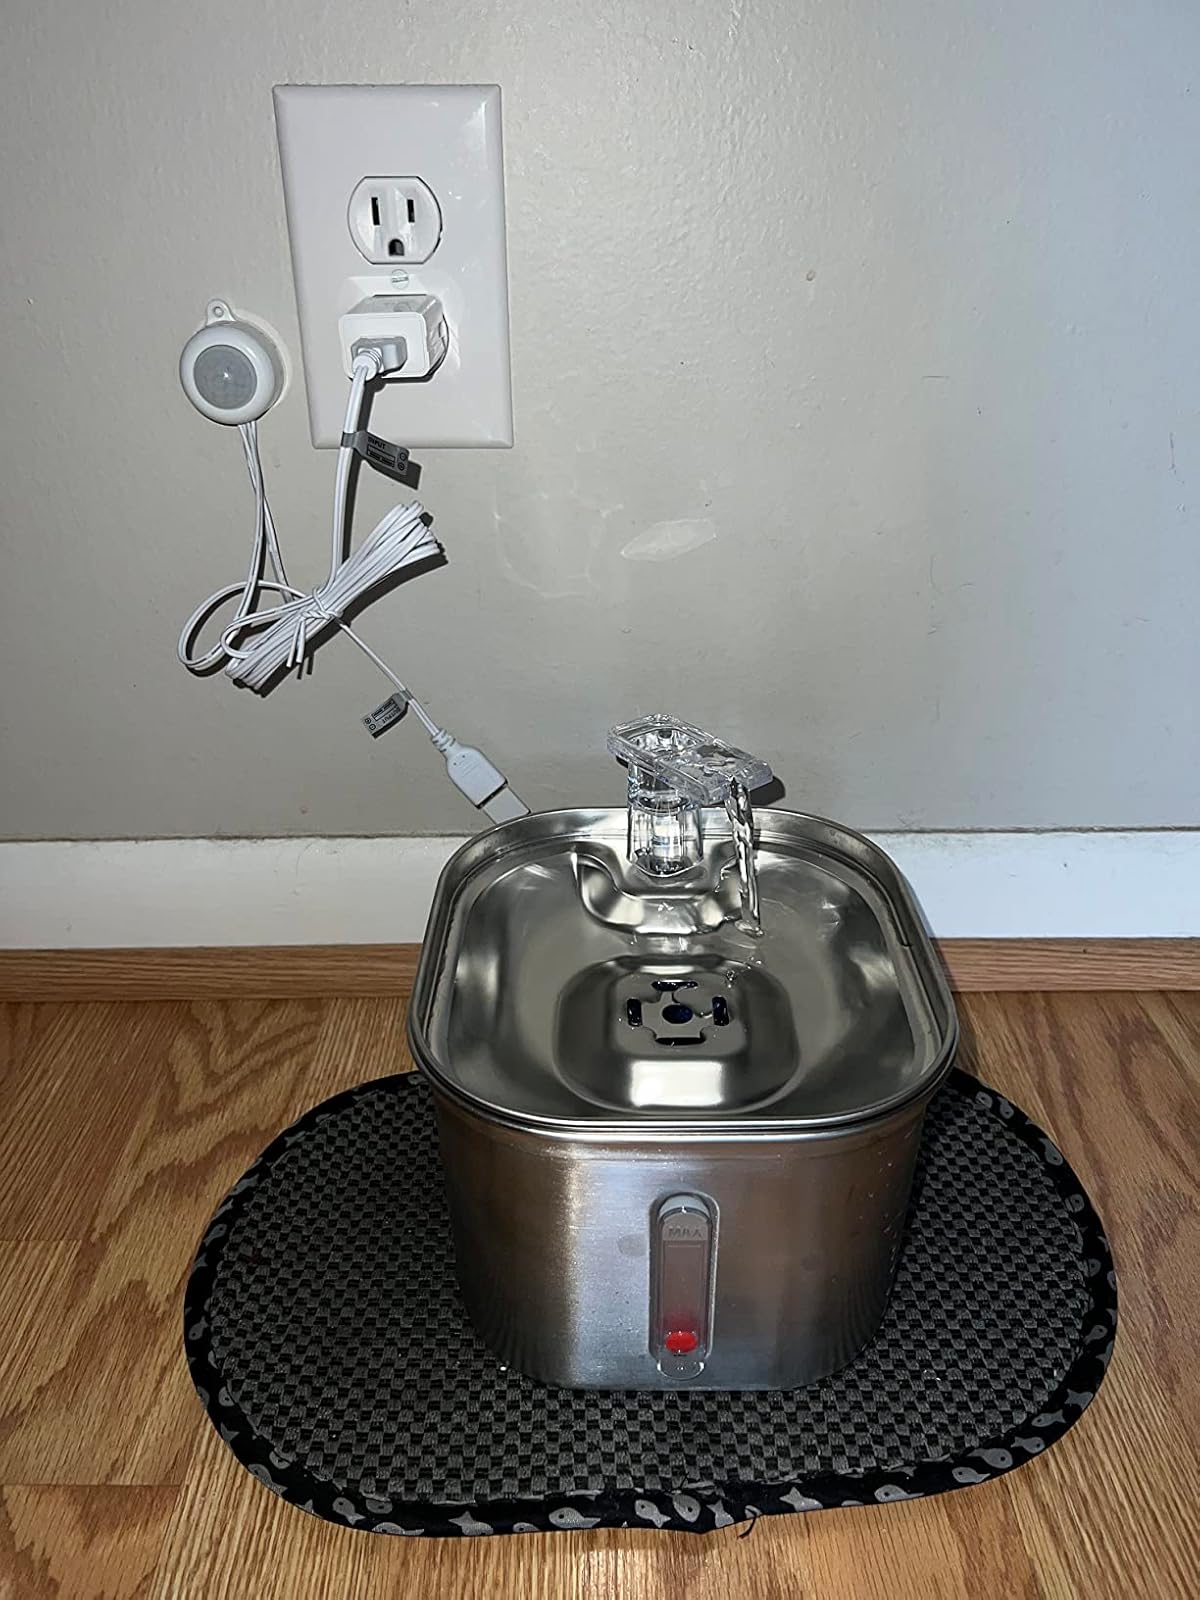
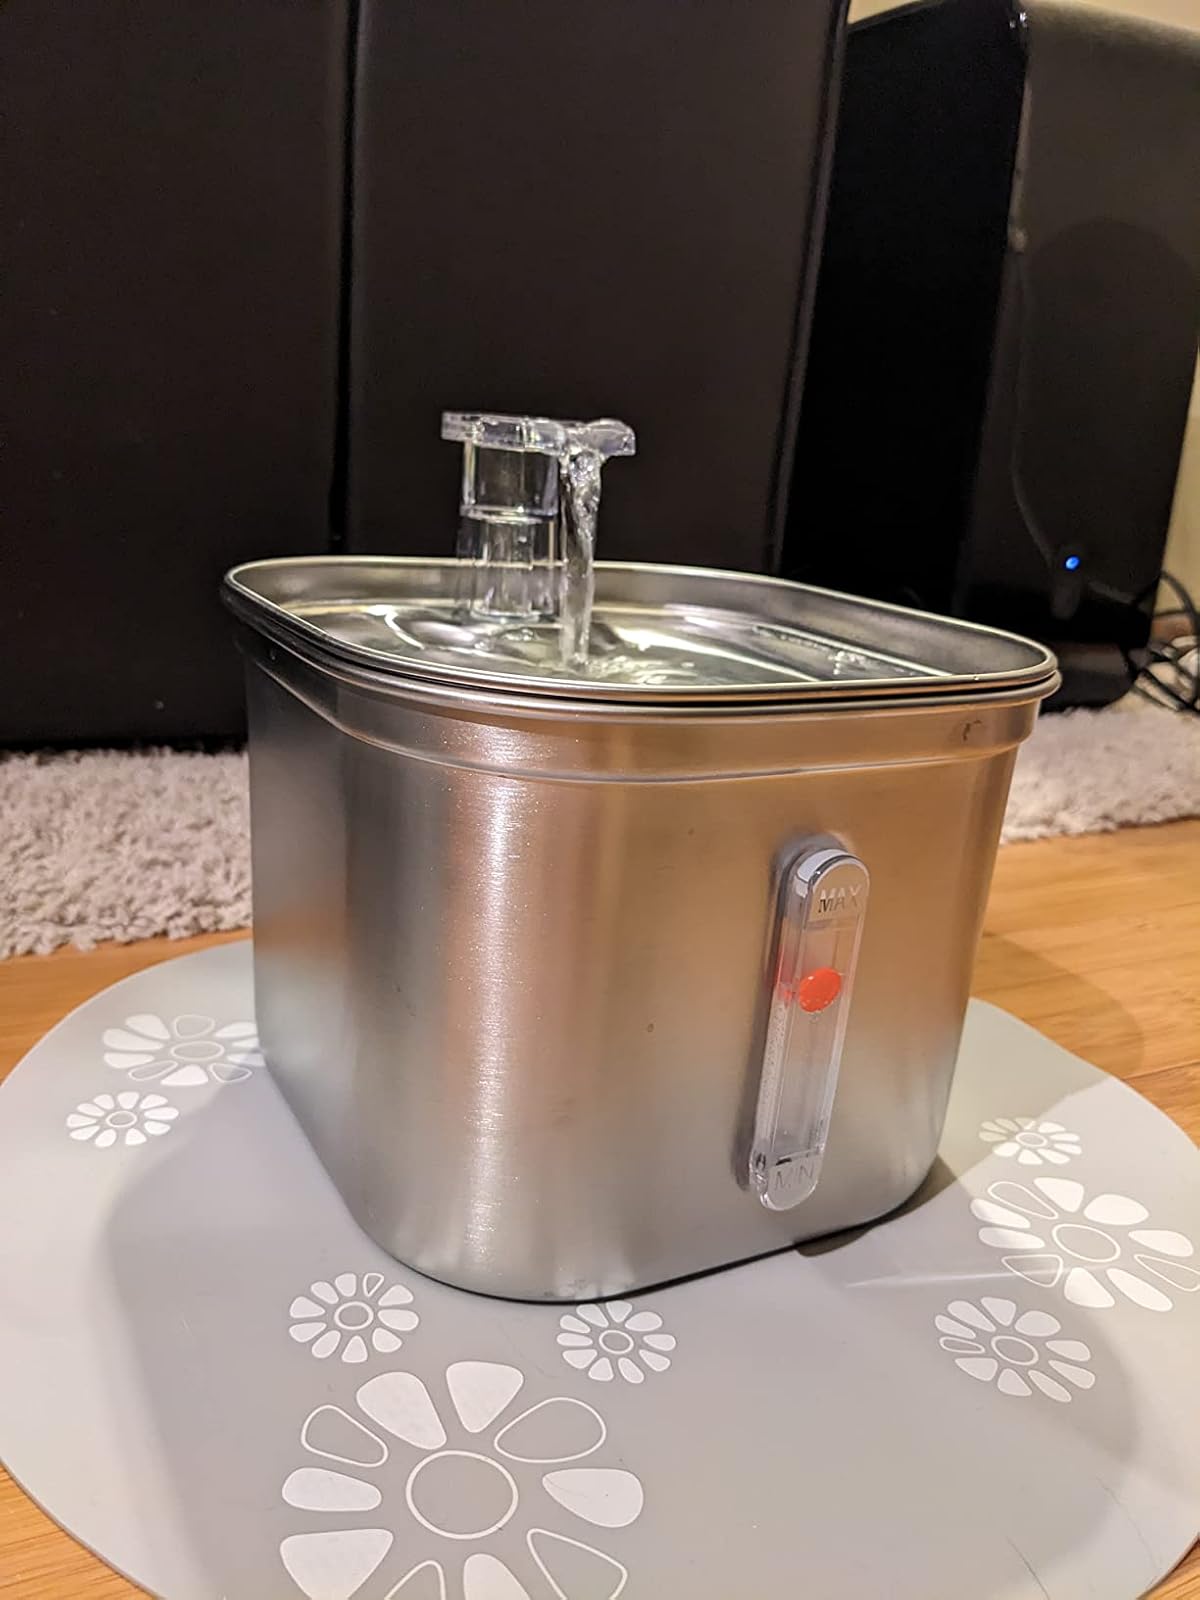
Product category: items_bowl
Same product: yes